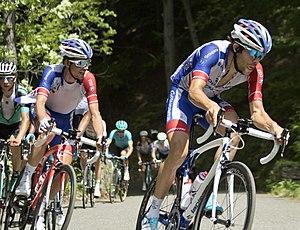
Thibaut Pinot, né le 29 mai 1990 à Lure, est un coureur cycliste français, professionnel depuis 2010 et membre de l'équipe Groupama-FDJ. Il se révèle lors du Tour de France 2012, où il gagne une étape en solitaire et termine dixième du classement général en étant le plus jeune coureur de l'épreuve. Il confirme lors du Tour 2014, où il termine troisième et meilleur jeune de la course.